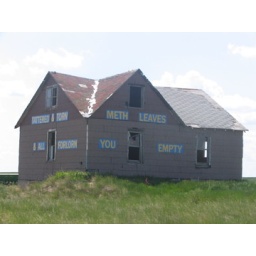
tattered and torn and all forlorn. this house stands in for a person